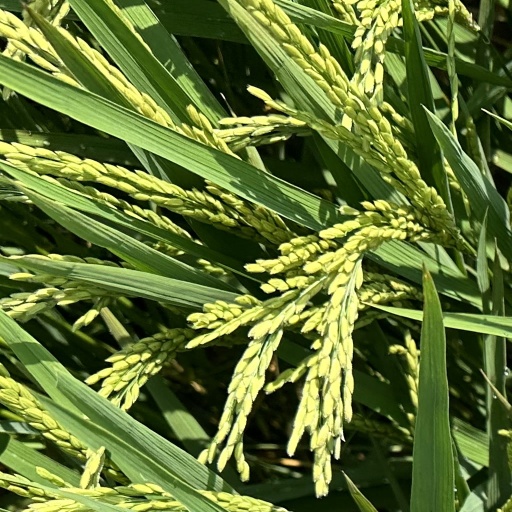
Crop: rice